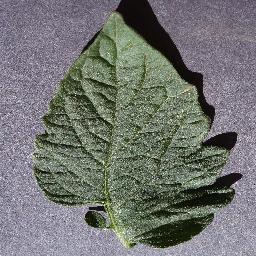
Label: Tomato___healthy